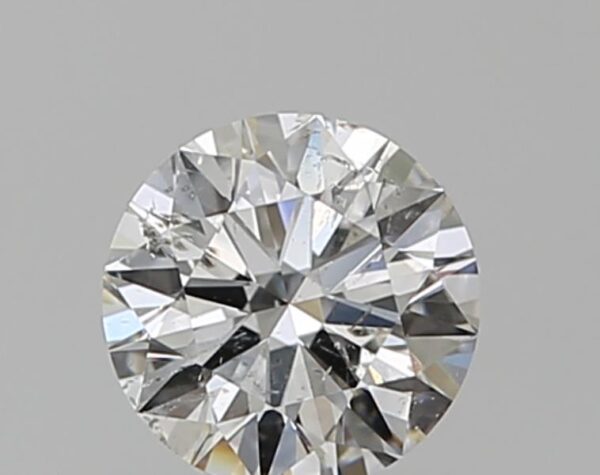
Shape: round
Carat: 0.5
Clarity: SI2
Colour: F
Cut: EX
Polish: EX
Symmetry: EX
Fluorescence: N
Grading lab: GIA
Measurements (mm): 5.06 x 5.09 x 3.13